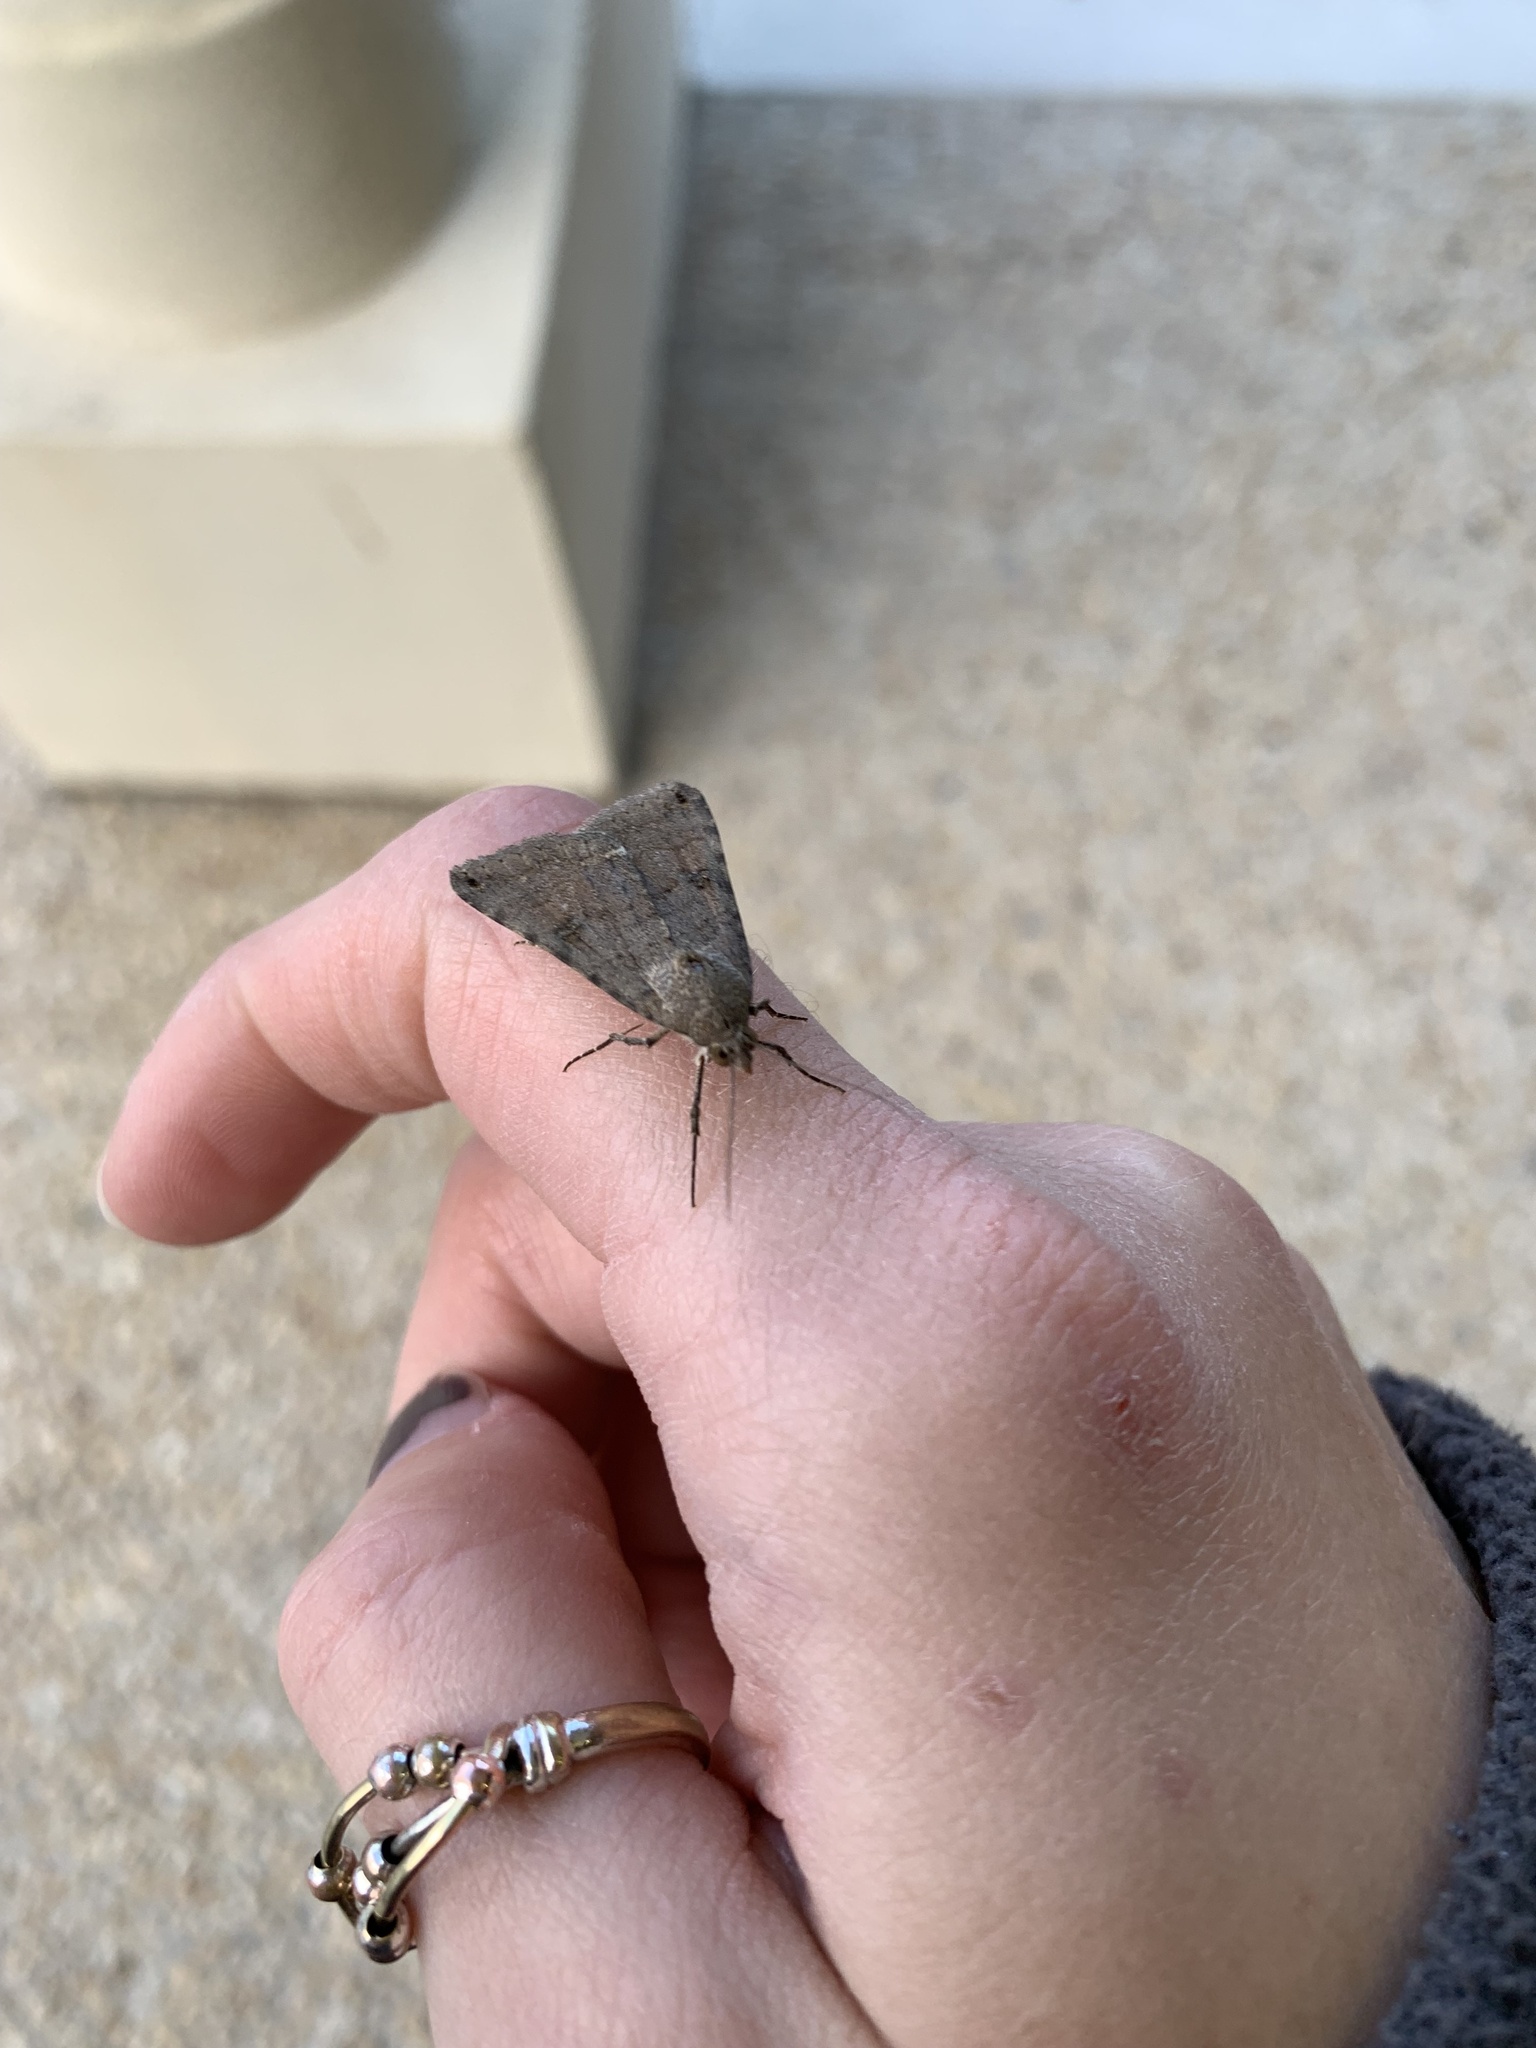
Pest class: cutworms